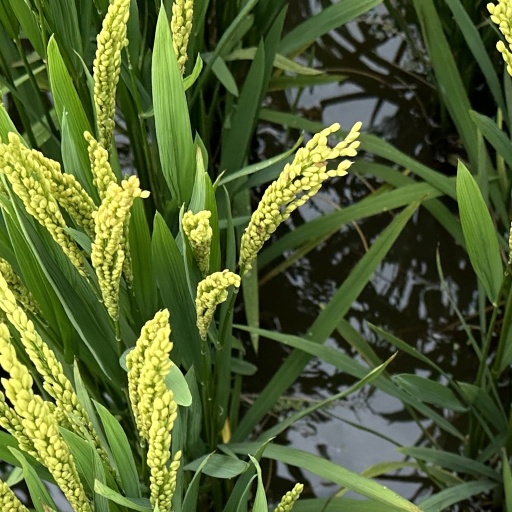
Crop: rice